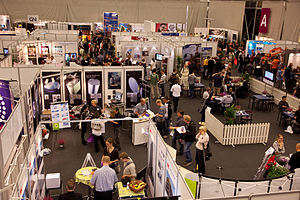
De Studerendes Erhvervskontakt / Arrangementer
DSE Messe
Billede tage under DSE Messe Jobtræf Aalborg i 2009.
De Studerendes Erhvervskontakt, DSE, er en selvstændig, upolitisk og økonomisk uafhængig studenterforening repræsenteret på Danmarks Tekniske Universitet og Aalborg Universitet.